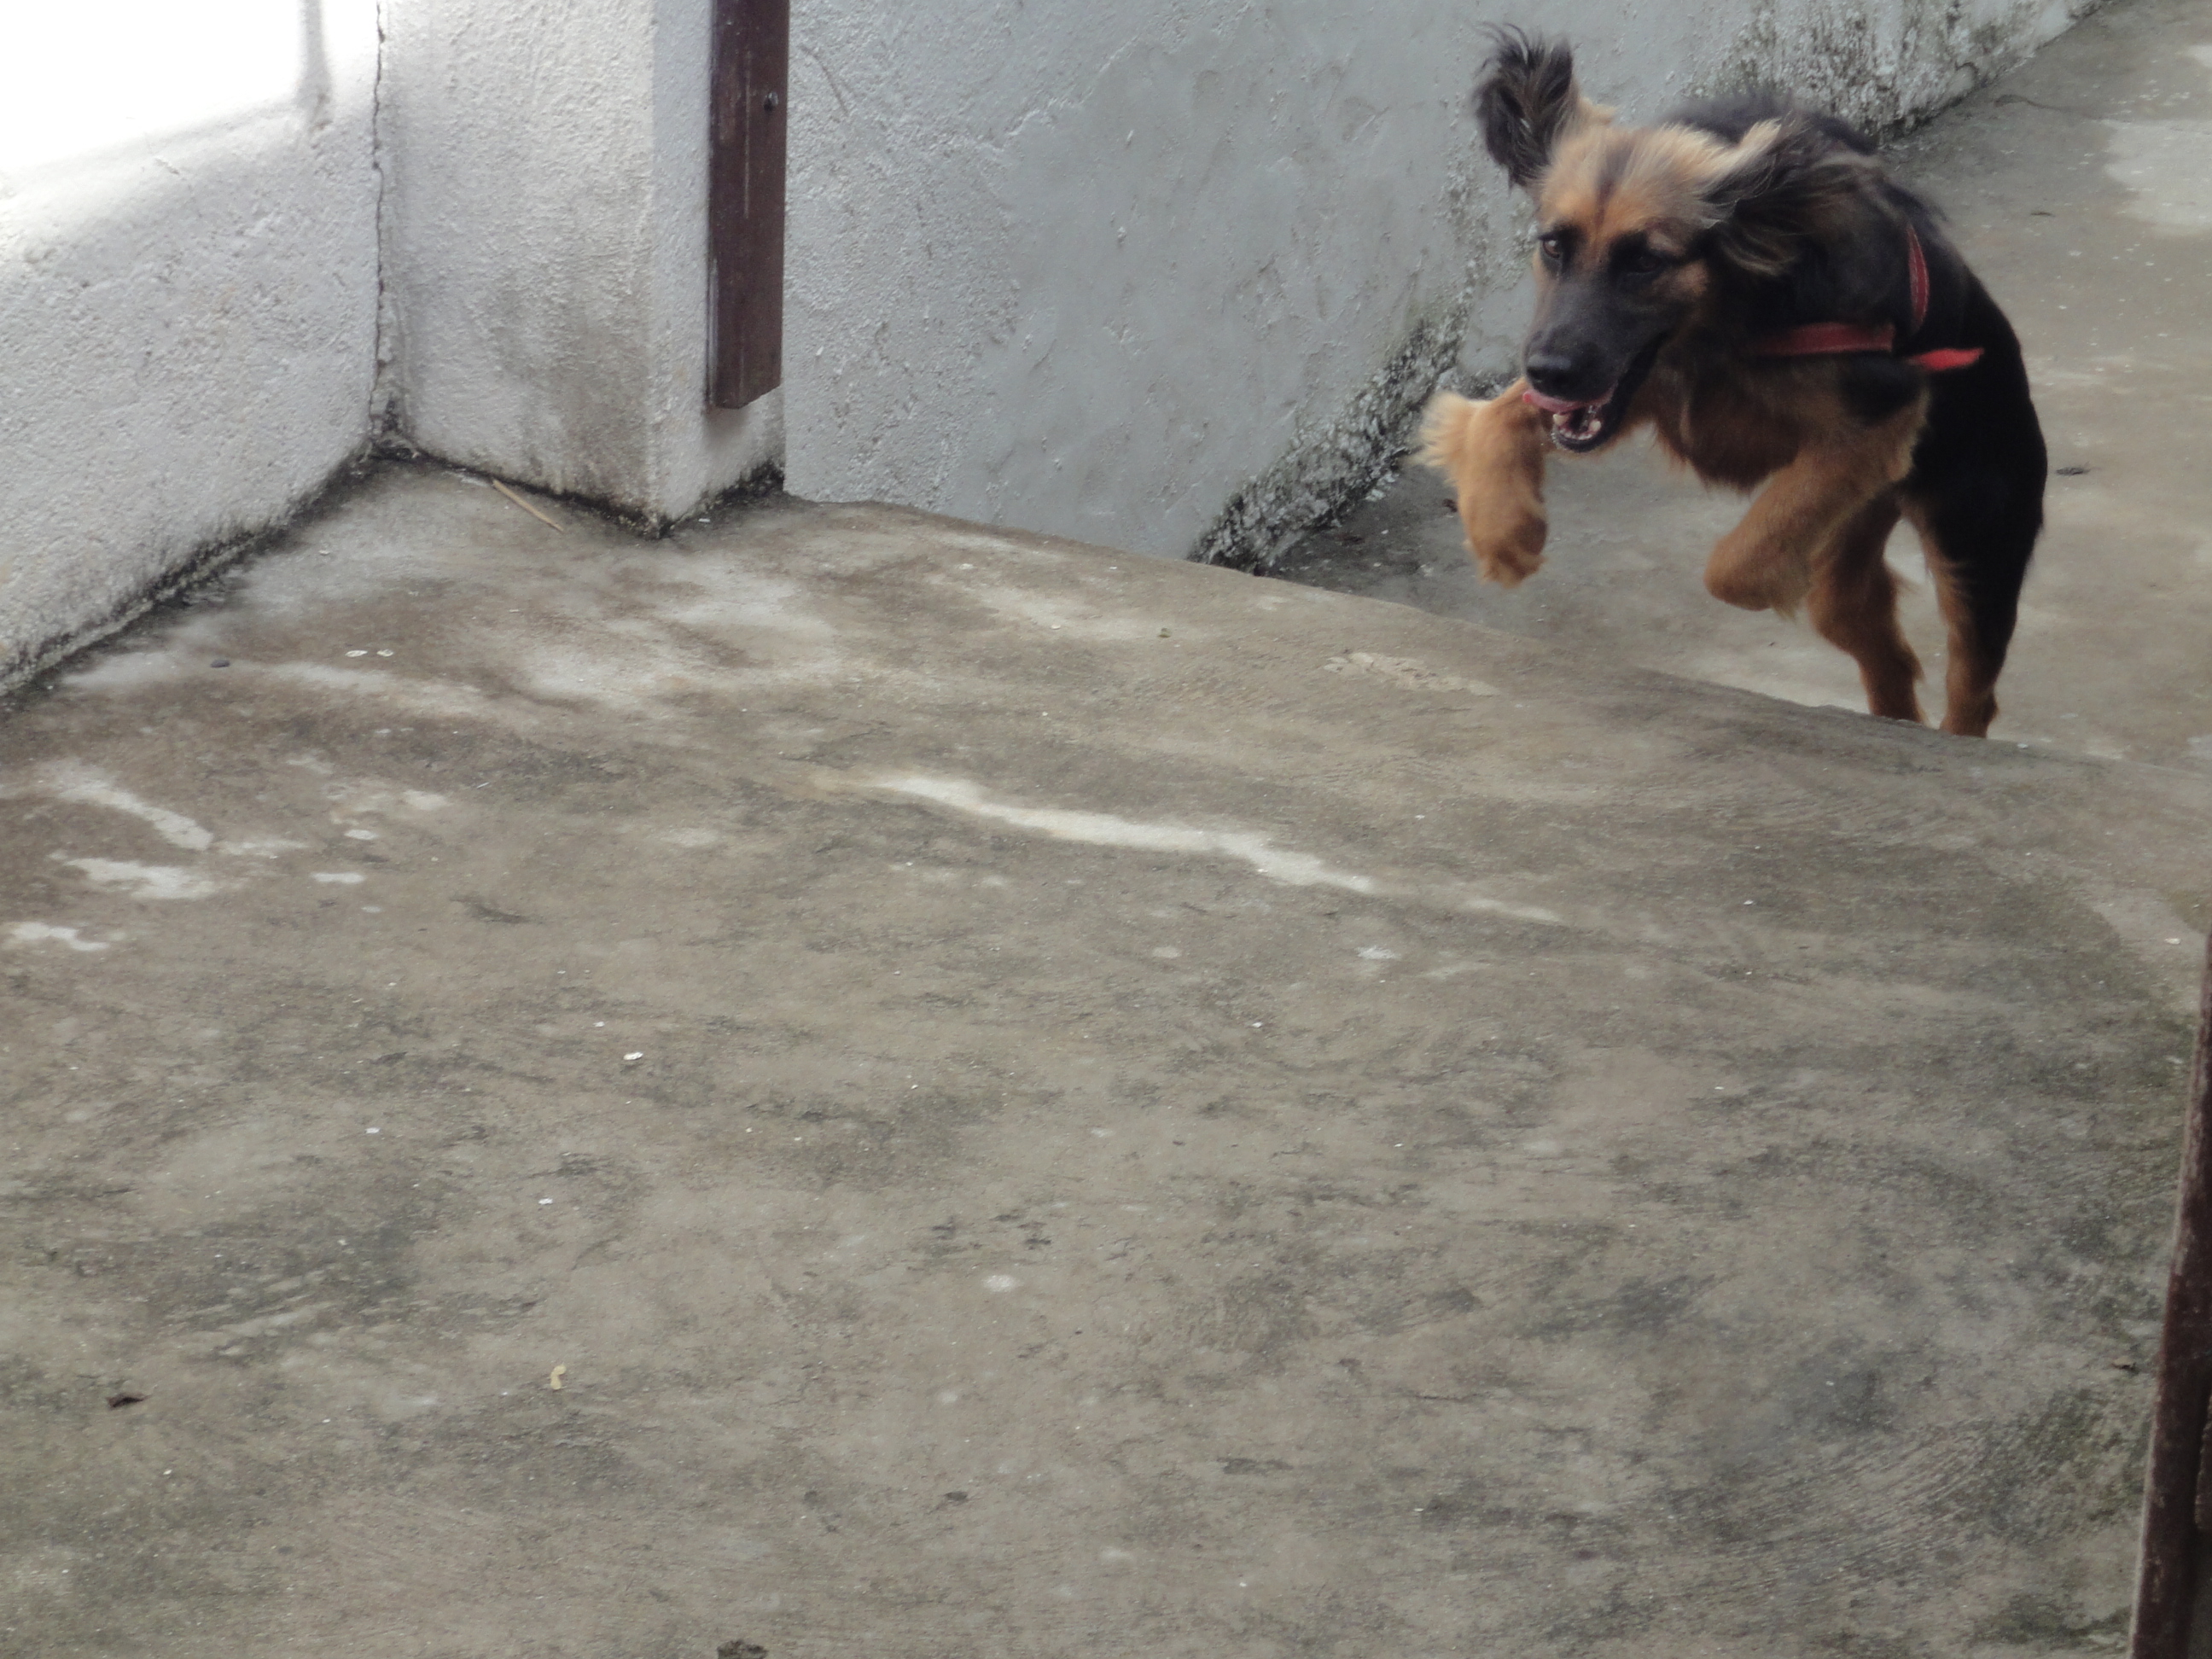
dog, animal, canidae, dog breed, floor, snout, german shepherd dog, street dog, carnivore, flooring, guard dog